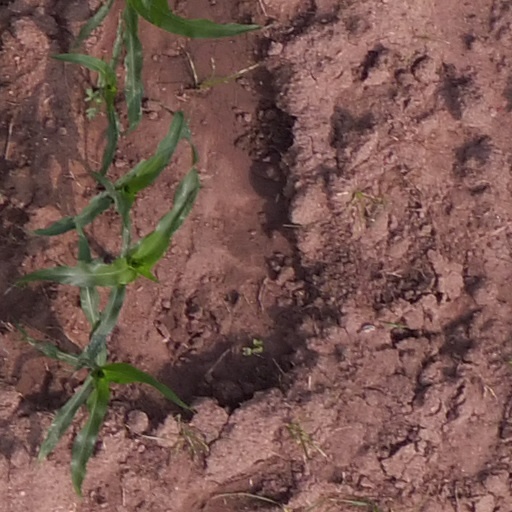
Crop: maize; corn